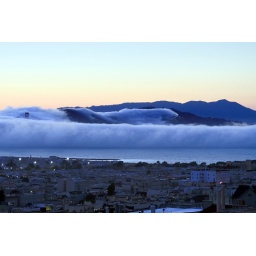
golden gate bridge in fog